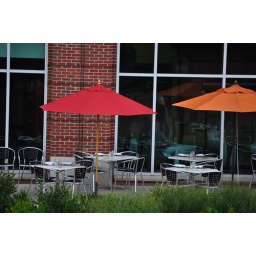
My alphabet picture - the red umbrella at tables in front of High Cotton on the Reedy River.